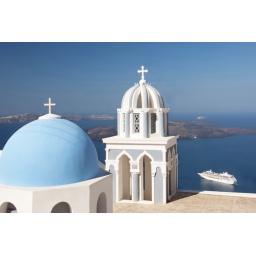
The classic blue dome church and elegant bell tower. Taken in Fira, Santorini.